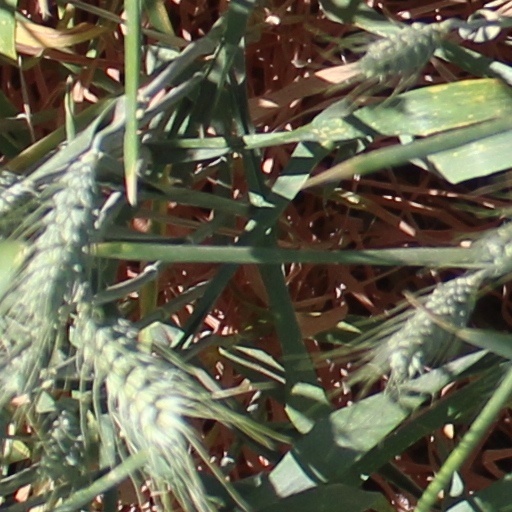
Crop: wheat